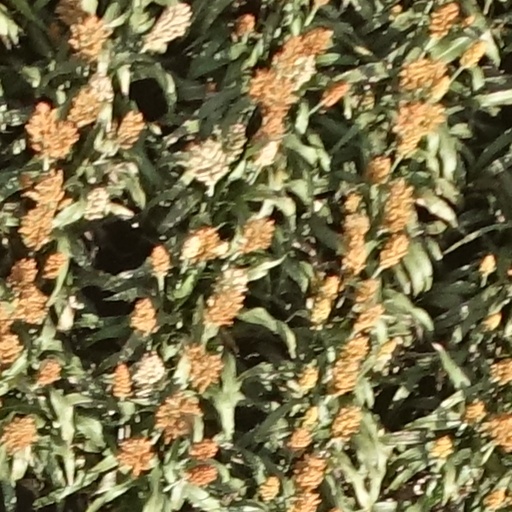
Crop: sorghum